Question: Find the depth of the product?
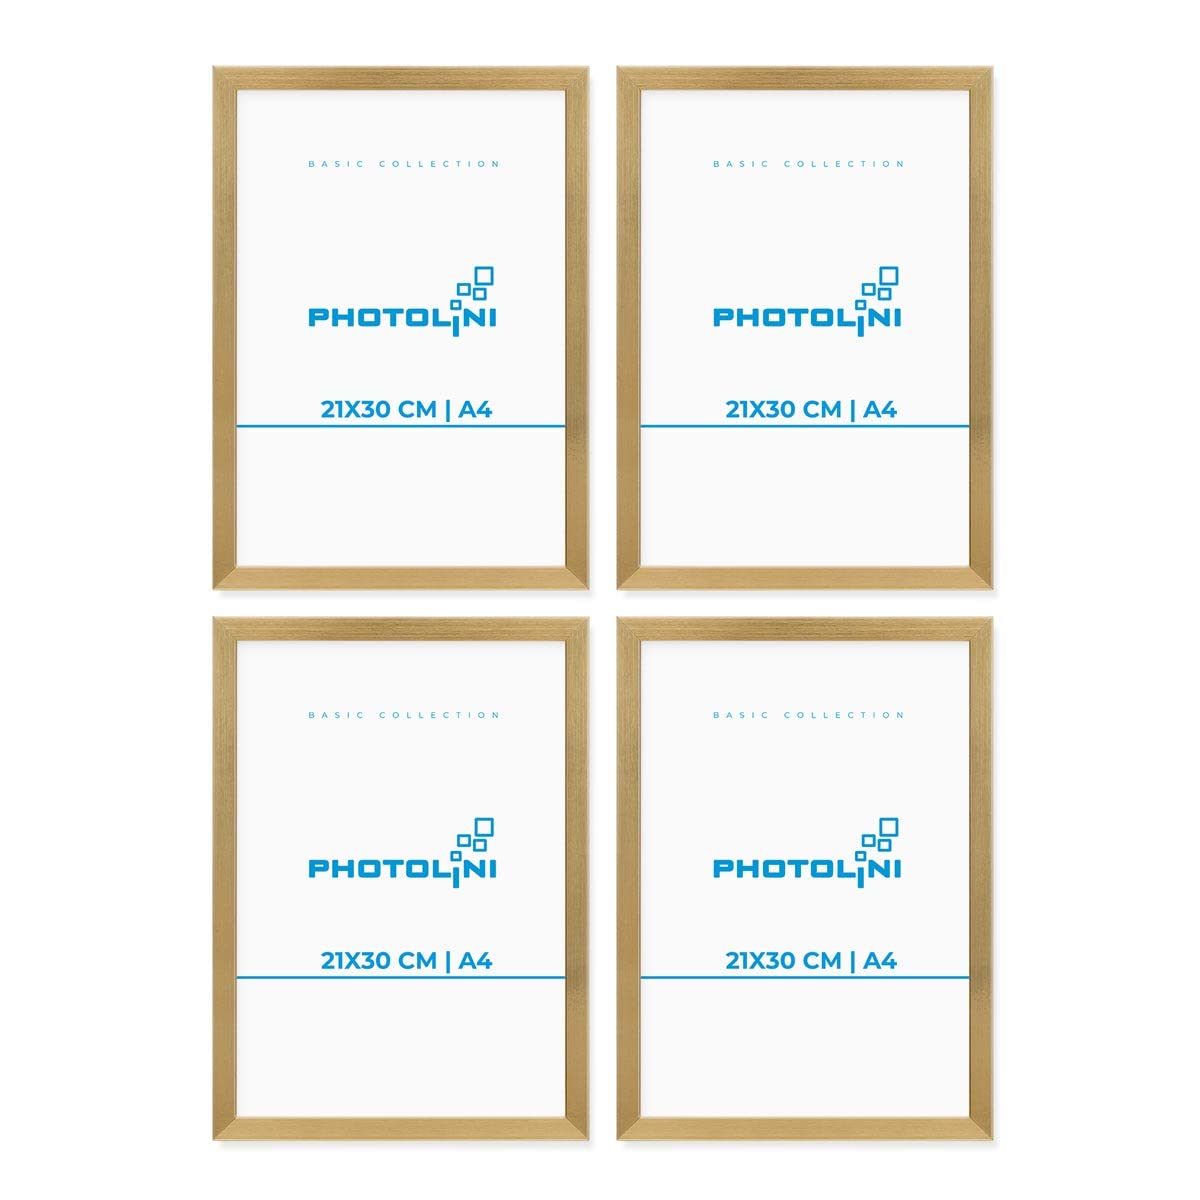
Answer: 30.0 centimetre